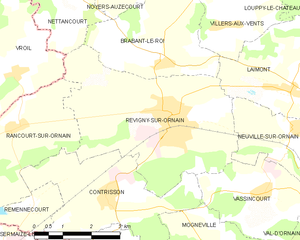
Revigny-sur-Ornain est une commune française située dans le département de la Meuse, en région Grand Est.